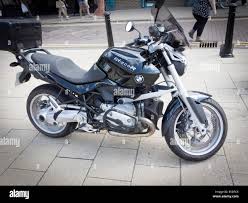
Vehicle type: Motorcycles